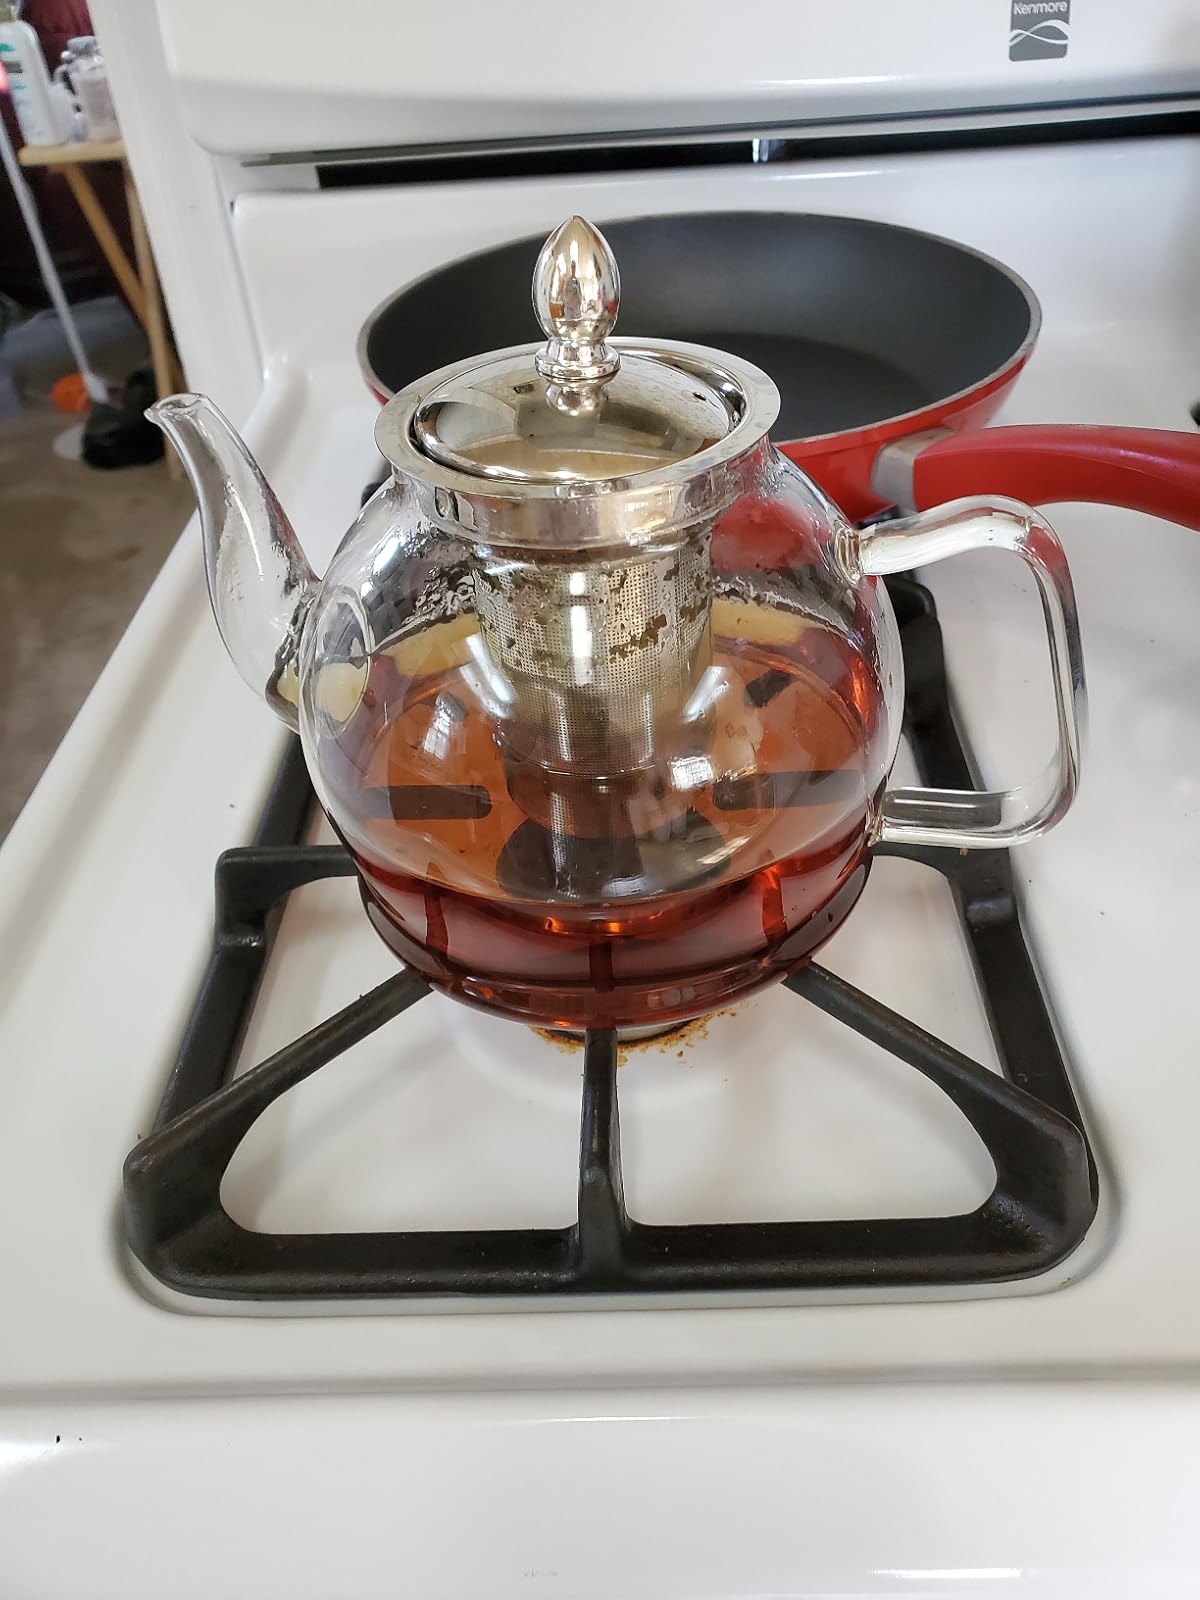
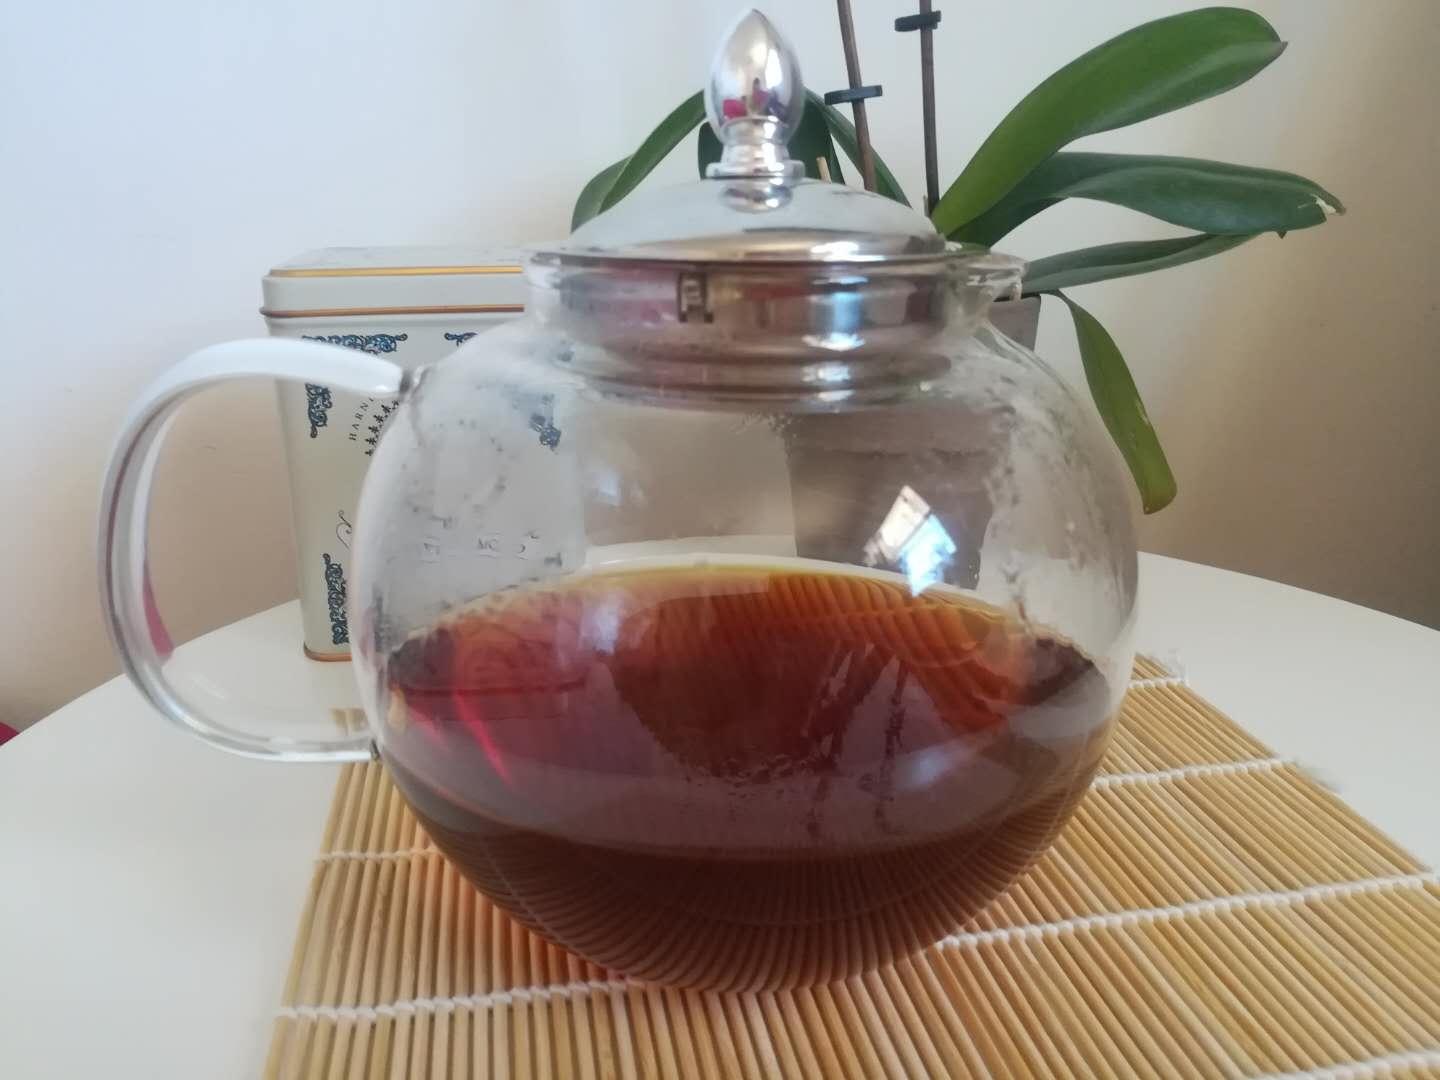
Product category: items_kettle
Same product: no